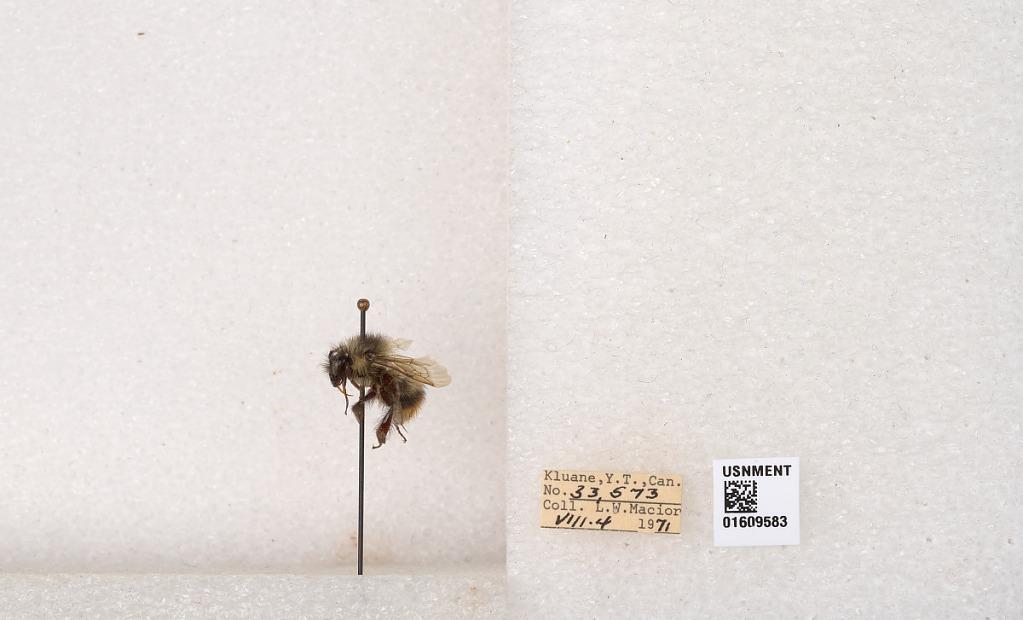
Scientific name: Bombus (Pyrobombus) sylvicola Kirby
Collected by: L. Macior
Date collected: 1971-8-4
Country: Canada
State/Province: Yukon
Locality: Kluane
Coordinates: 61.2281, -138.722